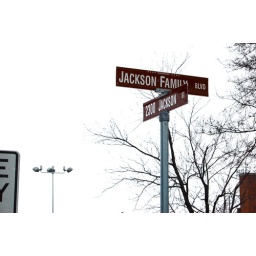
Honorary street signs mark the modest block where Michael Jackson grew up in Gary.